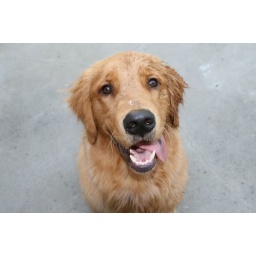
and his ears are wet from romping in a water fountain ... bad puppy ...